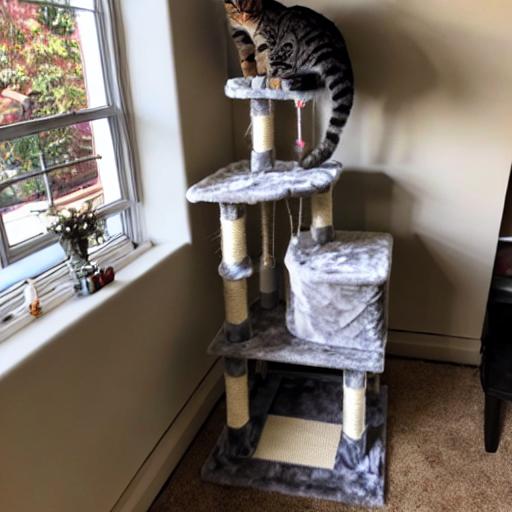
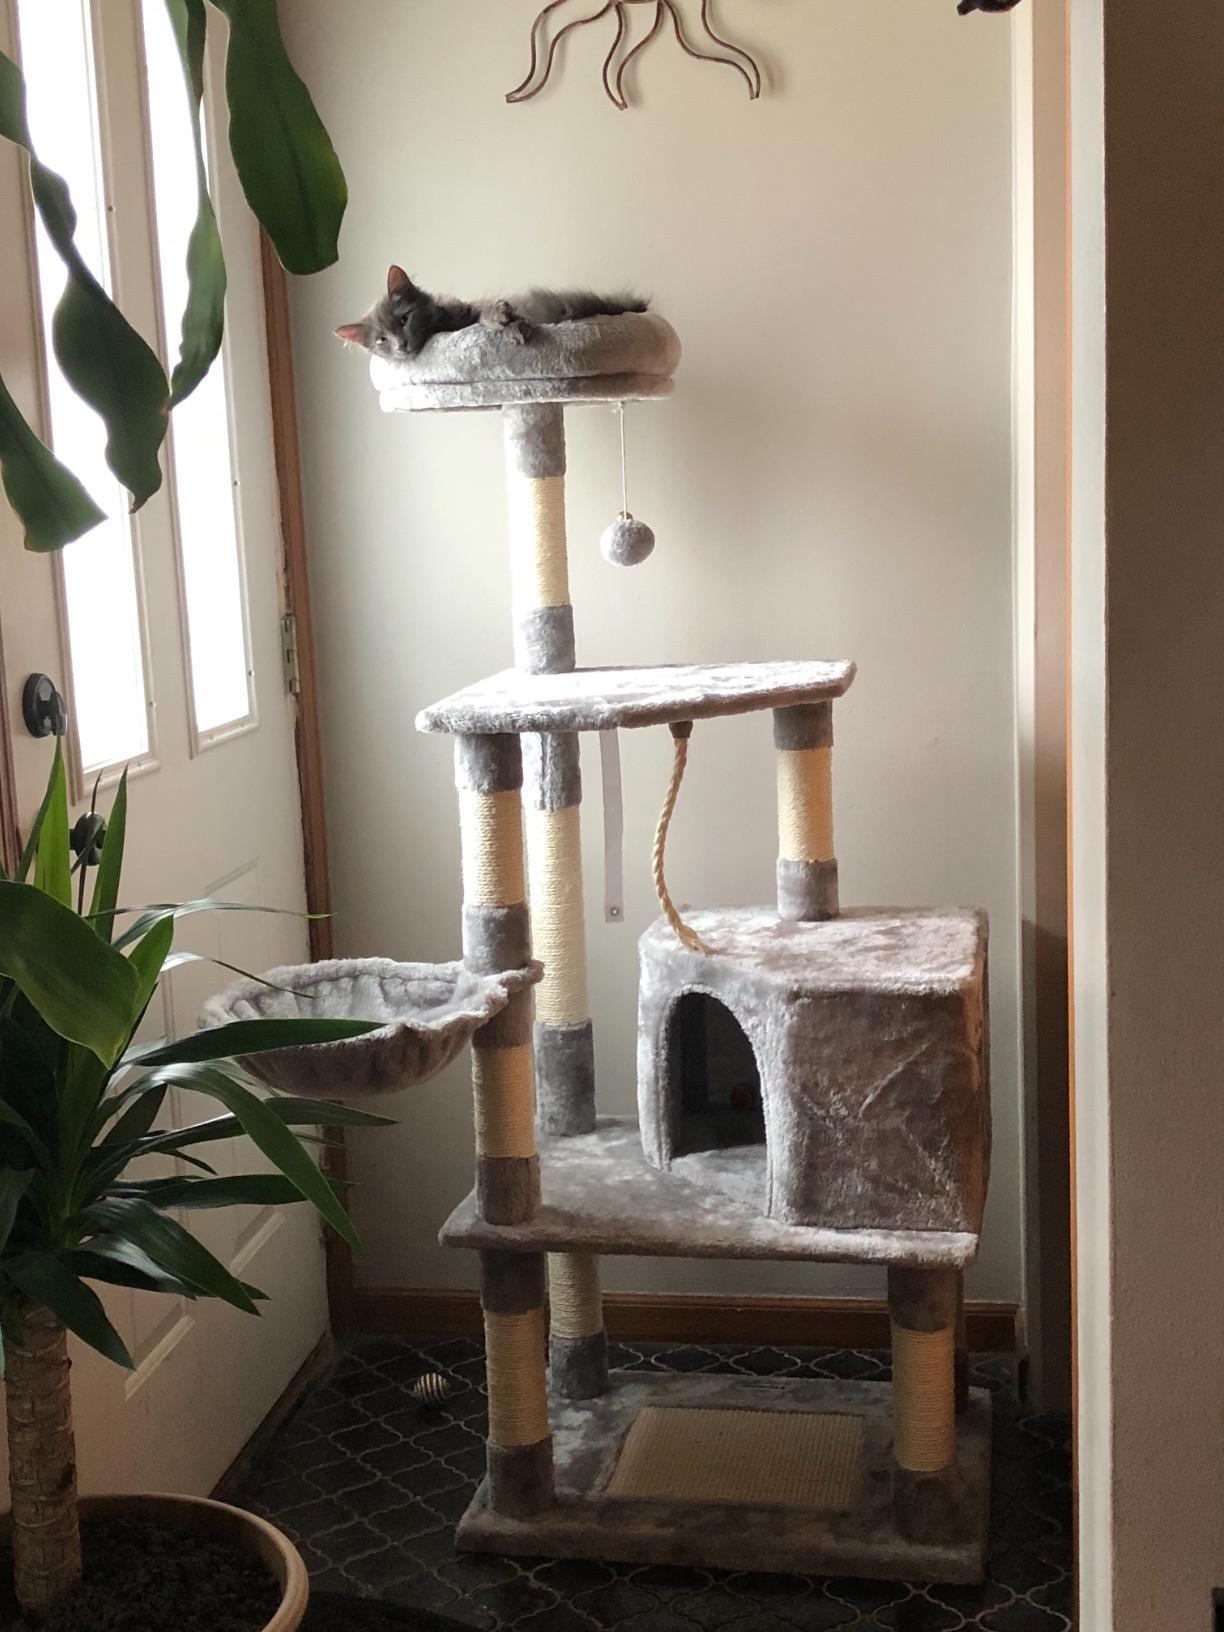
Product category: items_cat tree
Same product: no